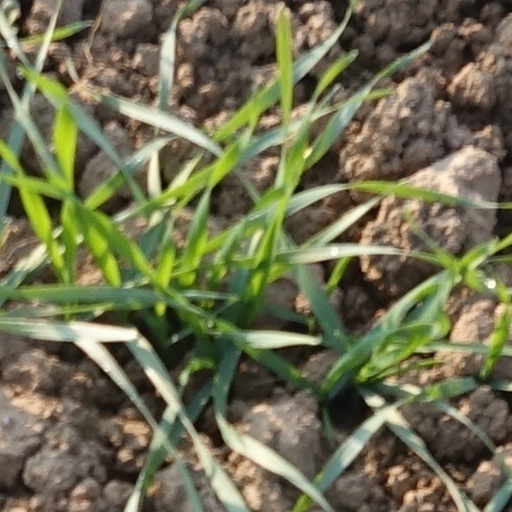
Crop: wheat